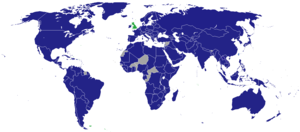
Les représentations diplomatiques britanniques constituent un des plus grands réseaux diplomatiques dans le monde. Notez que les missions diplomatiques britanniques dans les capitales des autres pays du Commonwealth britannique sont appelées « hauts-commissariats » ; le terme « ambassade » est réservé pour les missions diplomatiques dans les capitales du reste du monde.